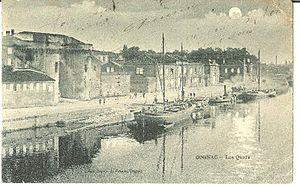
La Charente est un département français créé en 1790 sur des critères géographiques, mais aussi historiques car la partie centrale correspond à l'ancien diocèse puis comté de l'Angoumois. Ce territoire, au cours de la période historique avant la Révolution, n'a jamais connu d'unité, ni politique, ni religieuse, ni judiciaire. Son histoire a souvent été associée à celle de l'Aquitaine, mais le comté d'Angoumois, berceau royal, a souvent eu une histoire singulière et a joué un rôle non négligeable dans l'histoire de France.